The Enola Holmes Mysteries

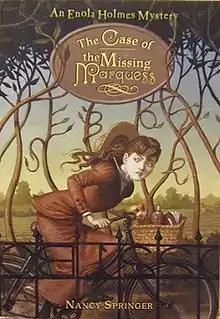
First book in the series

The Enola Holmes Mysteries is a young adult fiction series of detective novels by American author Nancy Springer, starring Enola Holmes as the 14-year-old sister of an already famous Sherlock Holmes, twenty years her senior. There are nine books in the series, and one short story all written from 2006–2023. This pastiche series borrows characters and settings from the established canon of Sherlock Holmes, but the Enola character is Springer's creation and specific to this series.